Forres

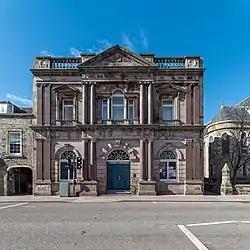
Forres Town Hall

Forres was a parliamentary burgh, combined with Inverness, Fortrose and Nairn, in the Inverness Burghs constituency of the House of Commons of the Parliament of Great Britain from 1708 to 1801 and of the Parliament of the United Kingdom from 1801 to 1918. The constituency was abolished in 1918 and the Forres and Nairn components were merged into the then new constituency of Moray and Nairn. Forres Town Hall, originally built as a masonic hall and later used as a mechanics institute before becoming a municipal building, was completed in 1829.